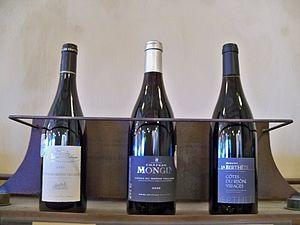
3 bouteilles de Côtes du Rhône Village
Le côtes-du-rhône villages est un vin d'appellation d'origine contrôlée produit sur une large partie du vignoble de la vallée du Rhône méridionale, sur quatre départements : l'Ardèche, la Drôme, le Gard et le Vaucluse.